Project Mausam

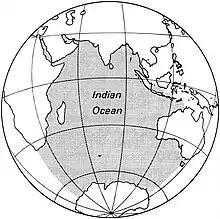
The Indian Ocean, as depicted in the CIA World Factbook (1990)

The project has four main objectives to complete its vision. First, it aims to revive lost connections with countries. The nations in the Indian Ocean have been interconnected for many centuries. The project seeks to document and celebrate the common economic ties and cultural values of countries in the Indian Ocean world, beyond contemporary ethic and national boundaries, to strengthen the connections between countries in the Indian Ocean sphere and to set a precedent for future cooperation.